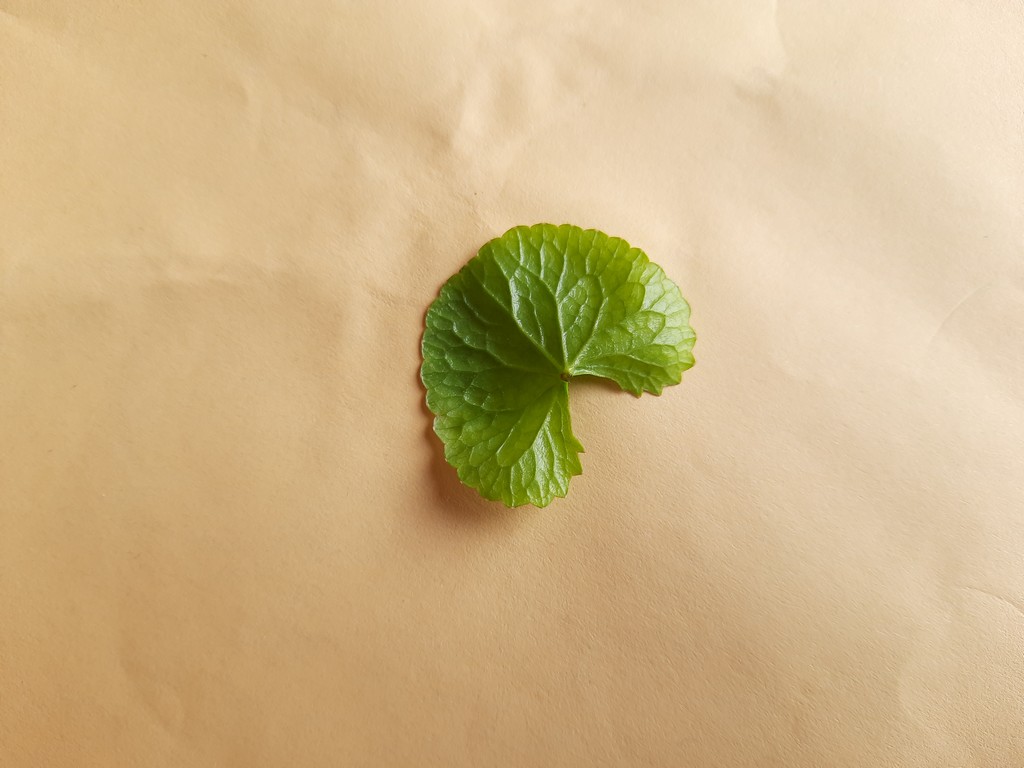
Label: Healthy